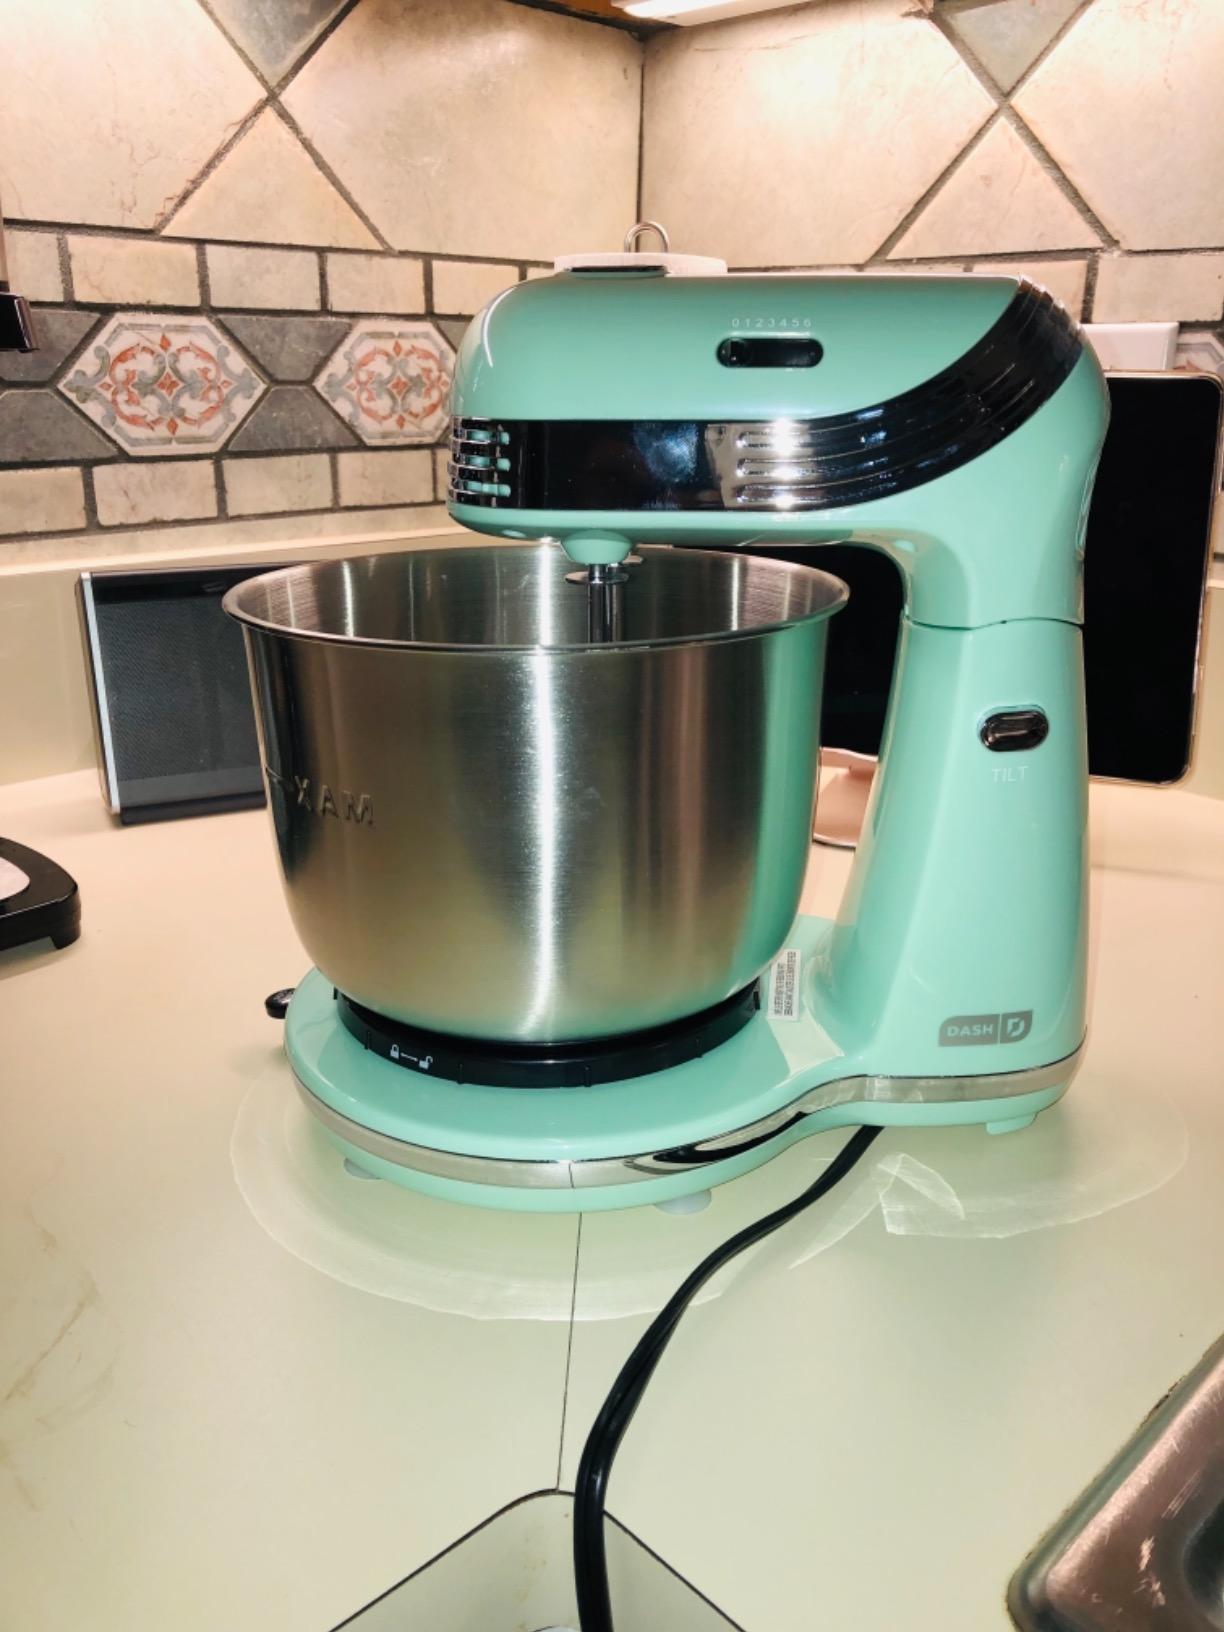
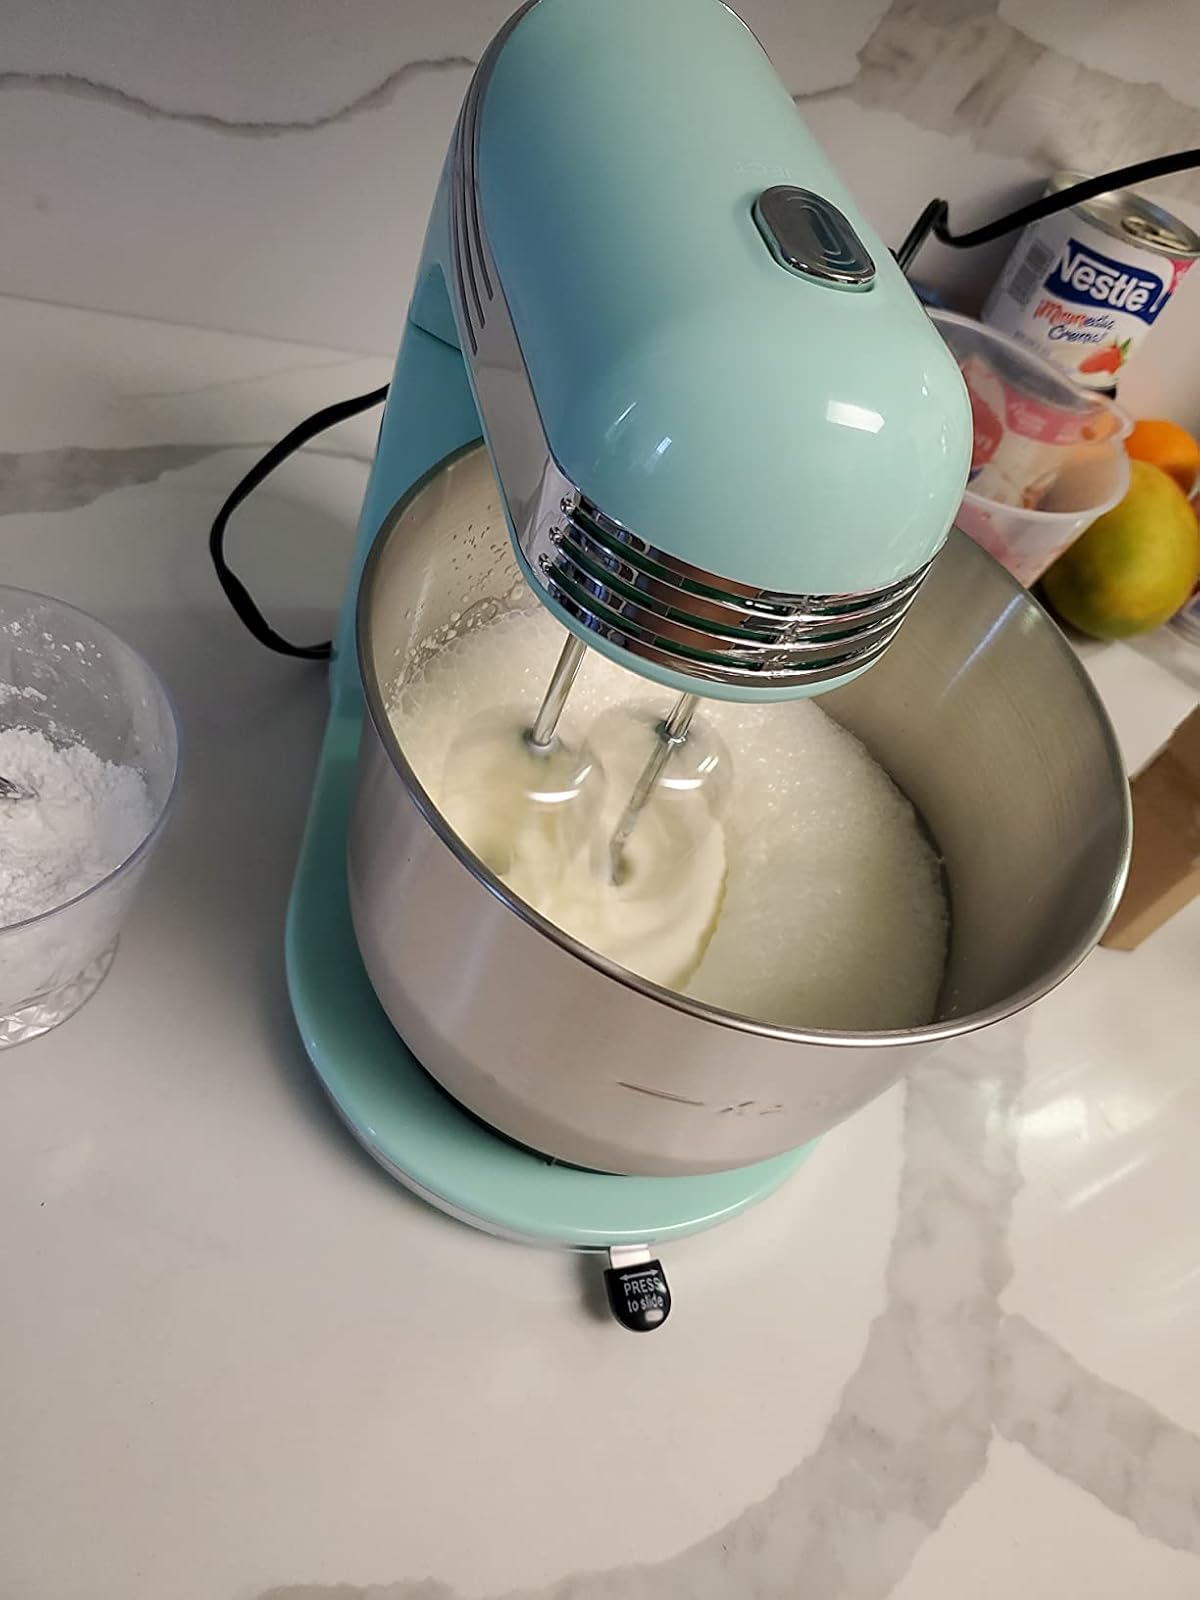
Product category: items_mixer
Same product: yes